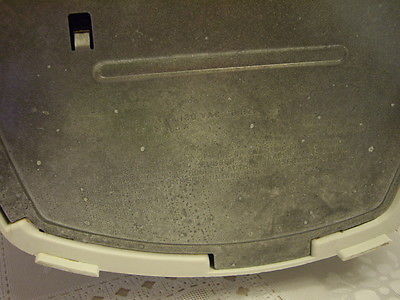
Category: coffee maker